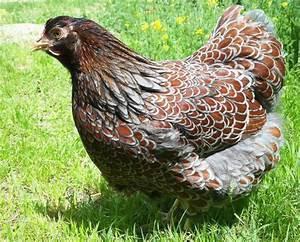
chicken